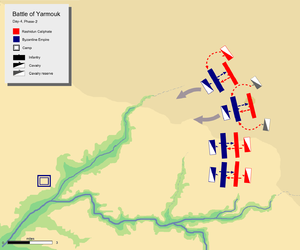
La bataille du Yarmouk est une bataille majeure entre les forces musulmanes conduites par le califat des Rachidoune et les armées de l’Empire romain d'Orient. La bataille consiste en une série d’engagements qui s’étalent sur une durée de six jours en août 636, près de la rivière Yarmouk qui marque aujourd’hui la frontière entre la Syrie et la Jordanie, au sud-est de la mer de Galilée. La bataille est une grande victoire pour les musulmans qui mettent fin à la domination byzantine en Syrie. Pour certains historiens, la bataille du Yarmouk est l’un des engagements majeurs de l’histoire et marque la première grande vague des conquêtes musulmanes. Elle est notamment à l’origine de l’expansion de l’islam au sein du Levant chrétien.